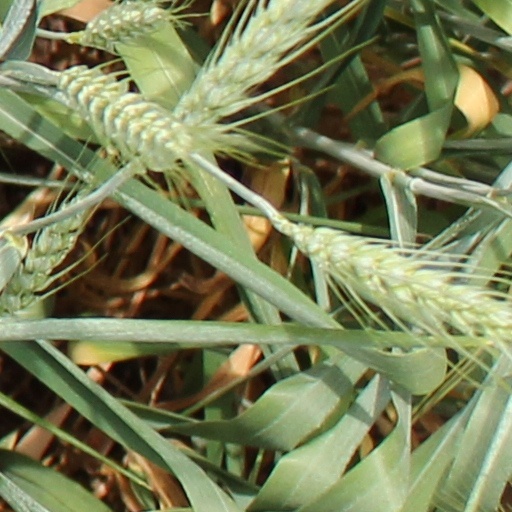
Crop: wheat